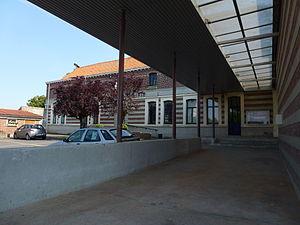
Aubry-du-Hainaut est une commune française située dans le département du Nord, en région Hauts-de-France.